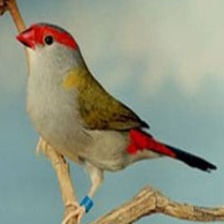
Species: RED BROWED FINCH
Scientific name: NEOCHMIA TEMPORALIS
ImageNet parent category: house_finch